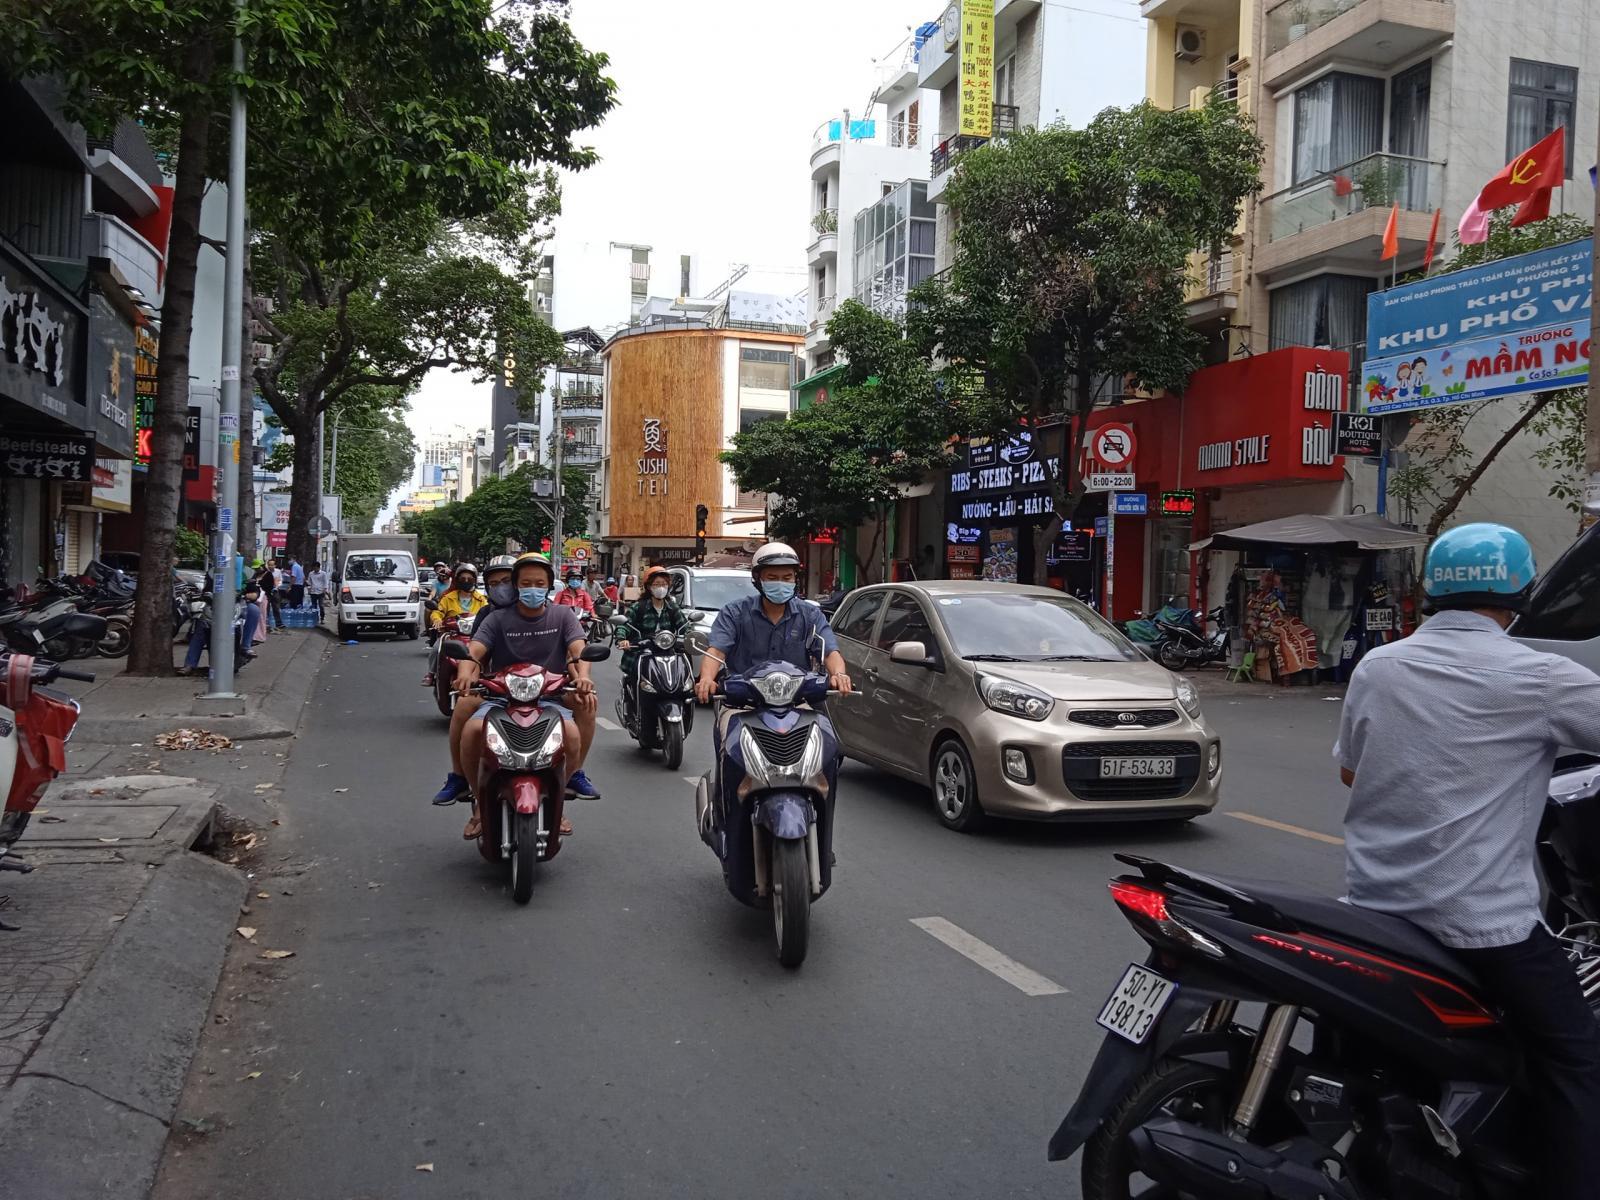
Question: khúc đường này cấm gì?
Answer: khúc đường này cấm ô tô đi vào từ 6: 00 đến 20: 00